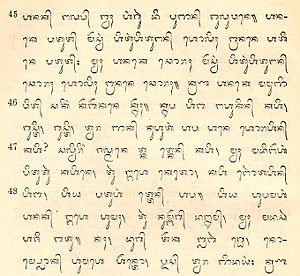
Un système d’écriture est un ensemble organisé et plus ou moins standardisé de signes d'écriture permettant la communication des idées.